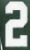
Number: 2